KUKA

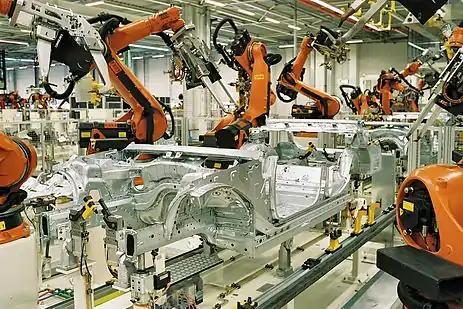
Spot welding in the automotive industry

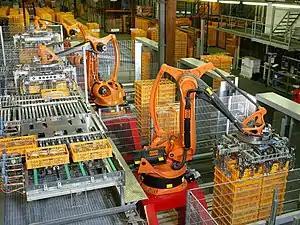
Palletising food in a bakery

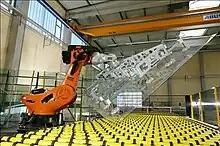
Flat-glass handling, heavy duty robot with 1,000 kg payload

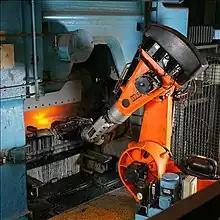
Foundry automation with a heat-resistant robot

The KUKA system software is the operating software and the core of the entire control system. It contains all the basic functions needed for the deployment of the robot system.